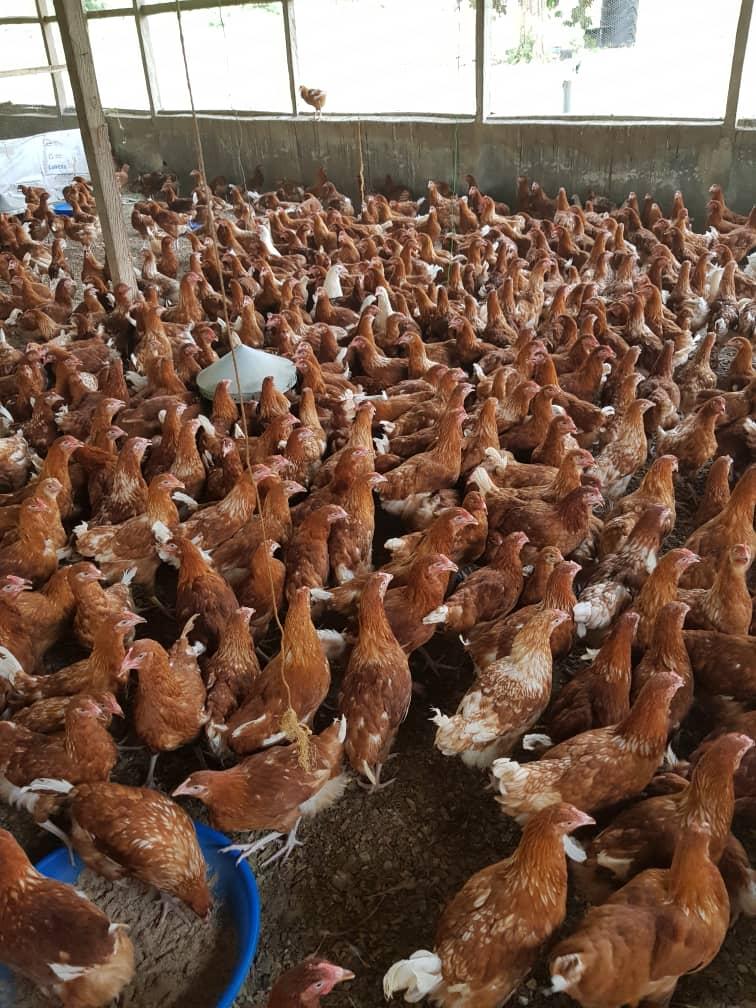
Kuku wengi wa kienyeji wamejaa ndani ya banda wakiwa na rangi yao moja nyekundu inayovutia. Wanaendelea kula na kunywa maji yaliyochanganywa na chanjo ili kuhakikisha wanaupata uzito na ukubwa unaohitajika kwenye soko hasa la nje ya nchi.